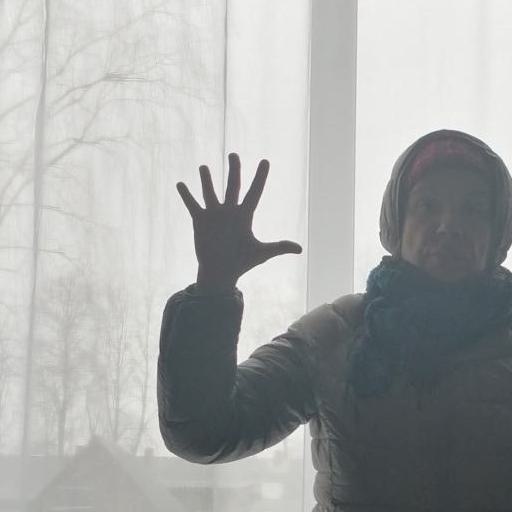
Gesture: palm